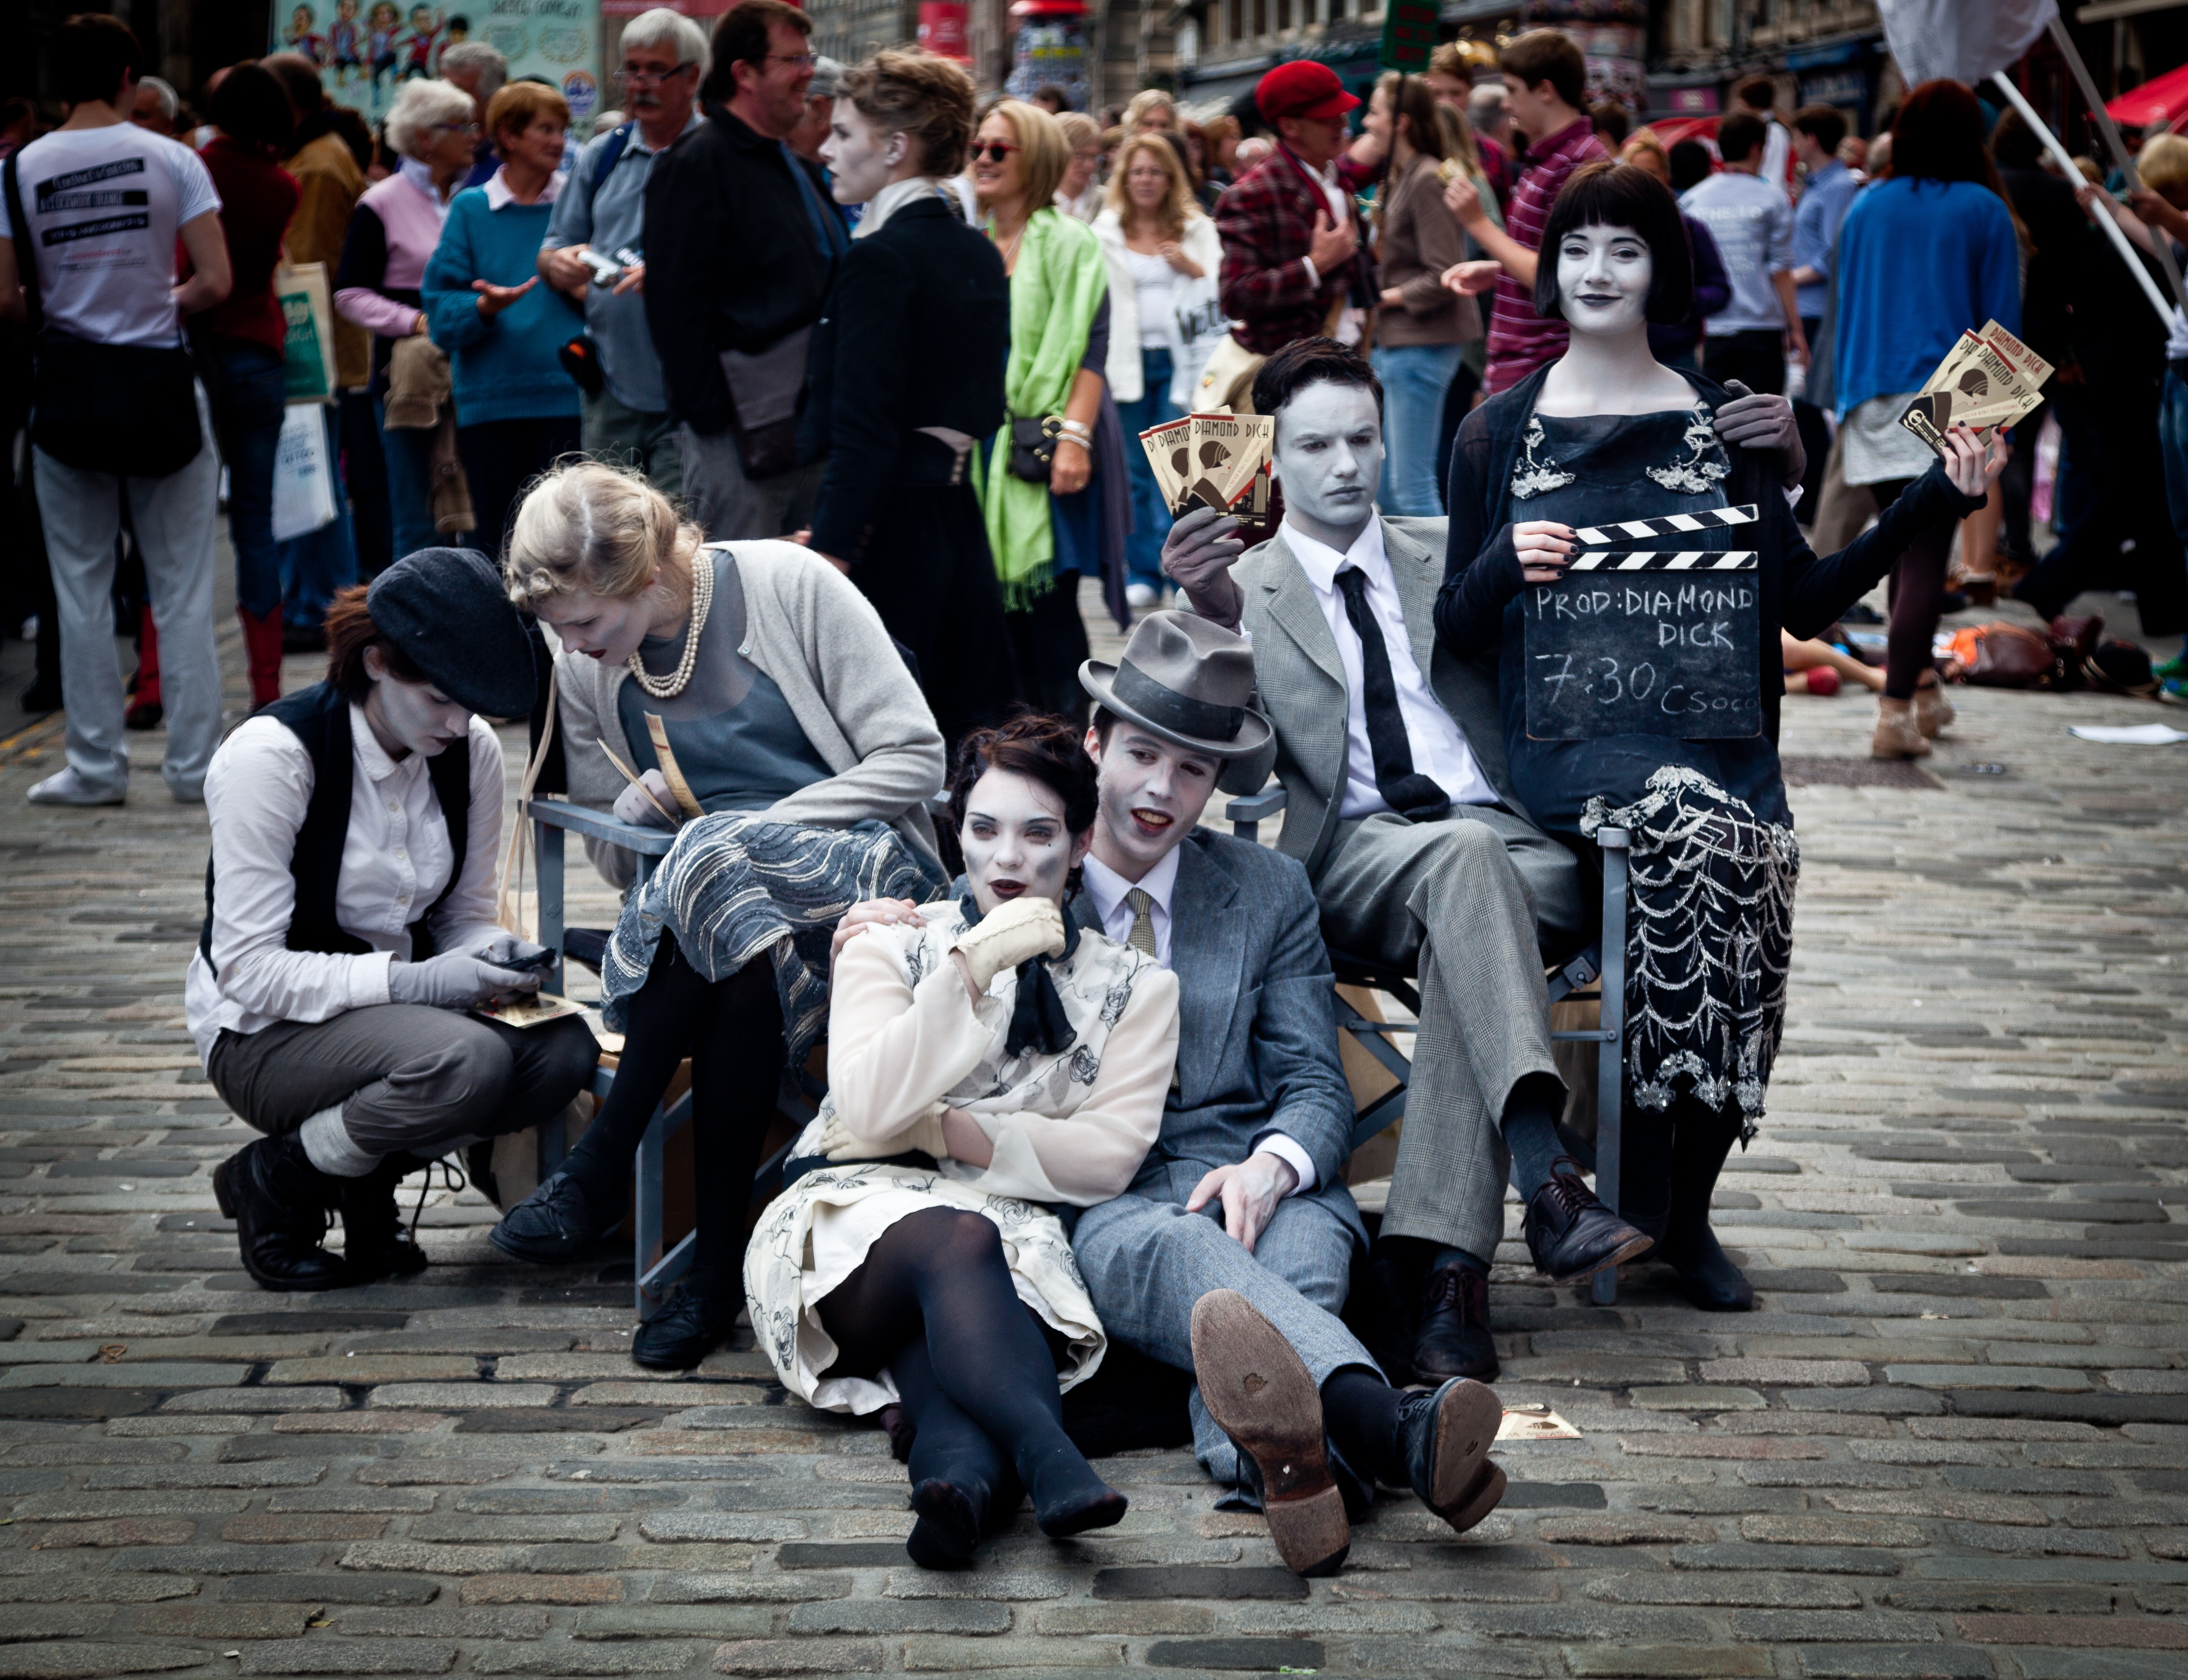
pedestrian, group, people, road, street, retro, crowd, male, female, artist, human, make up, face, pose, expression, performers, adult, costumes, actors, street performers, edinburgh fringe